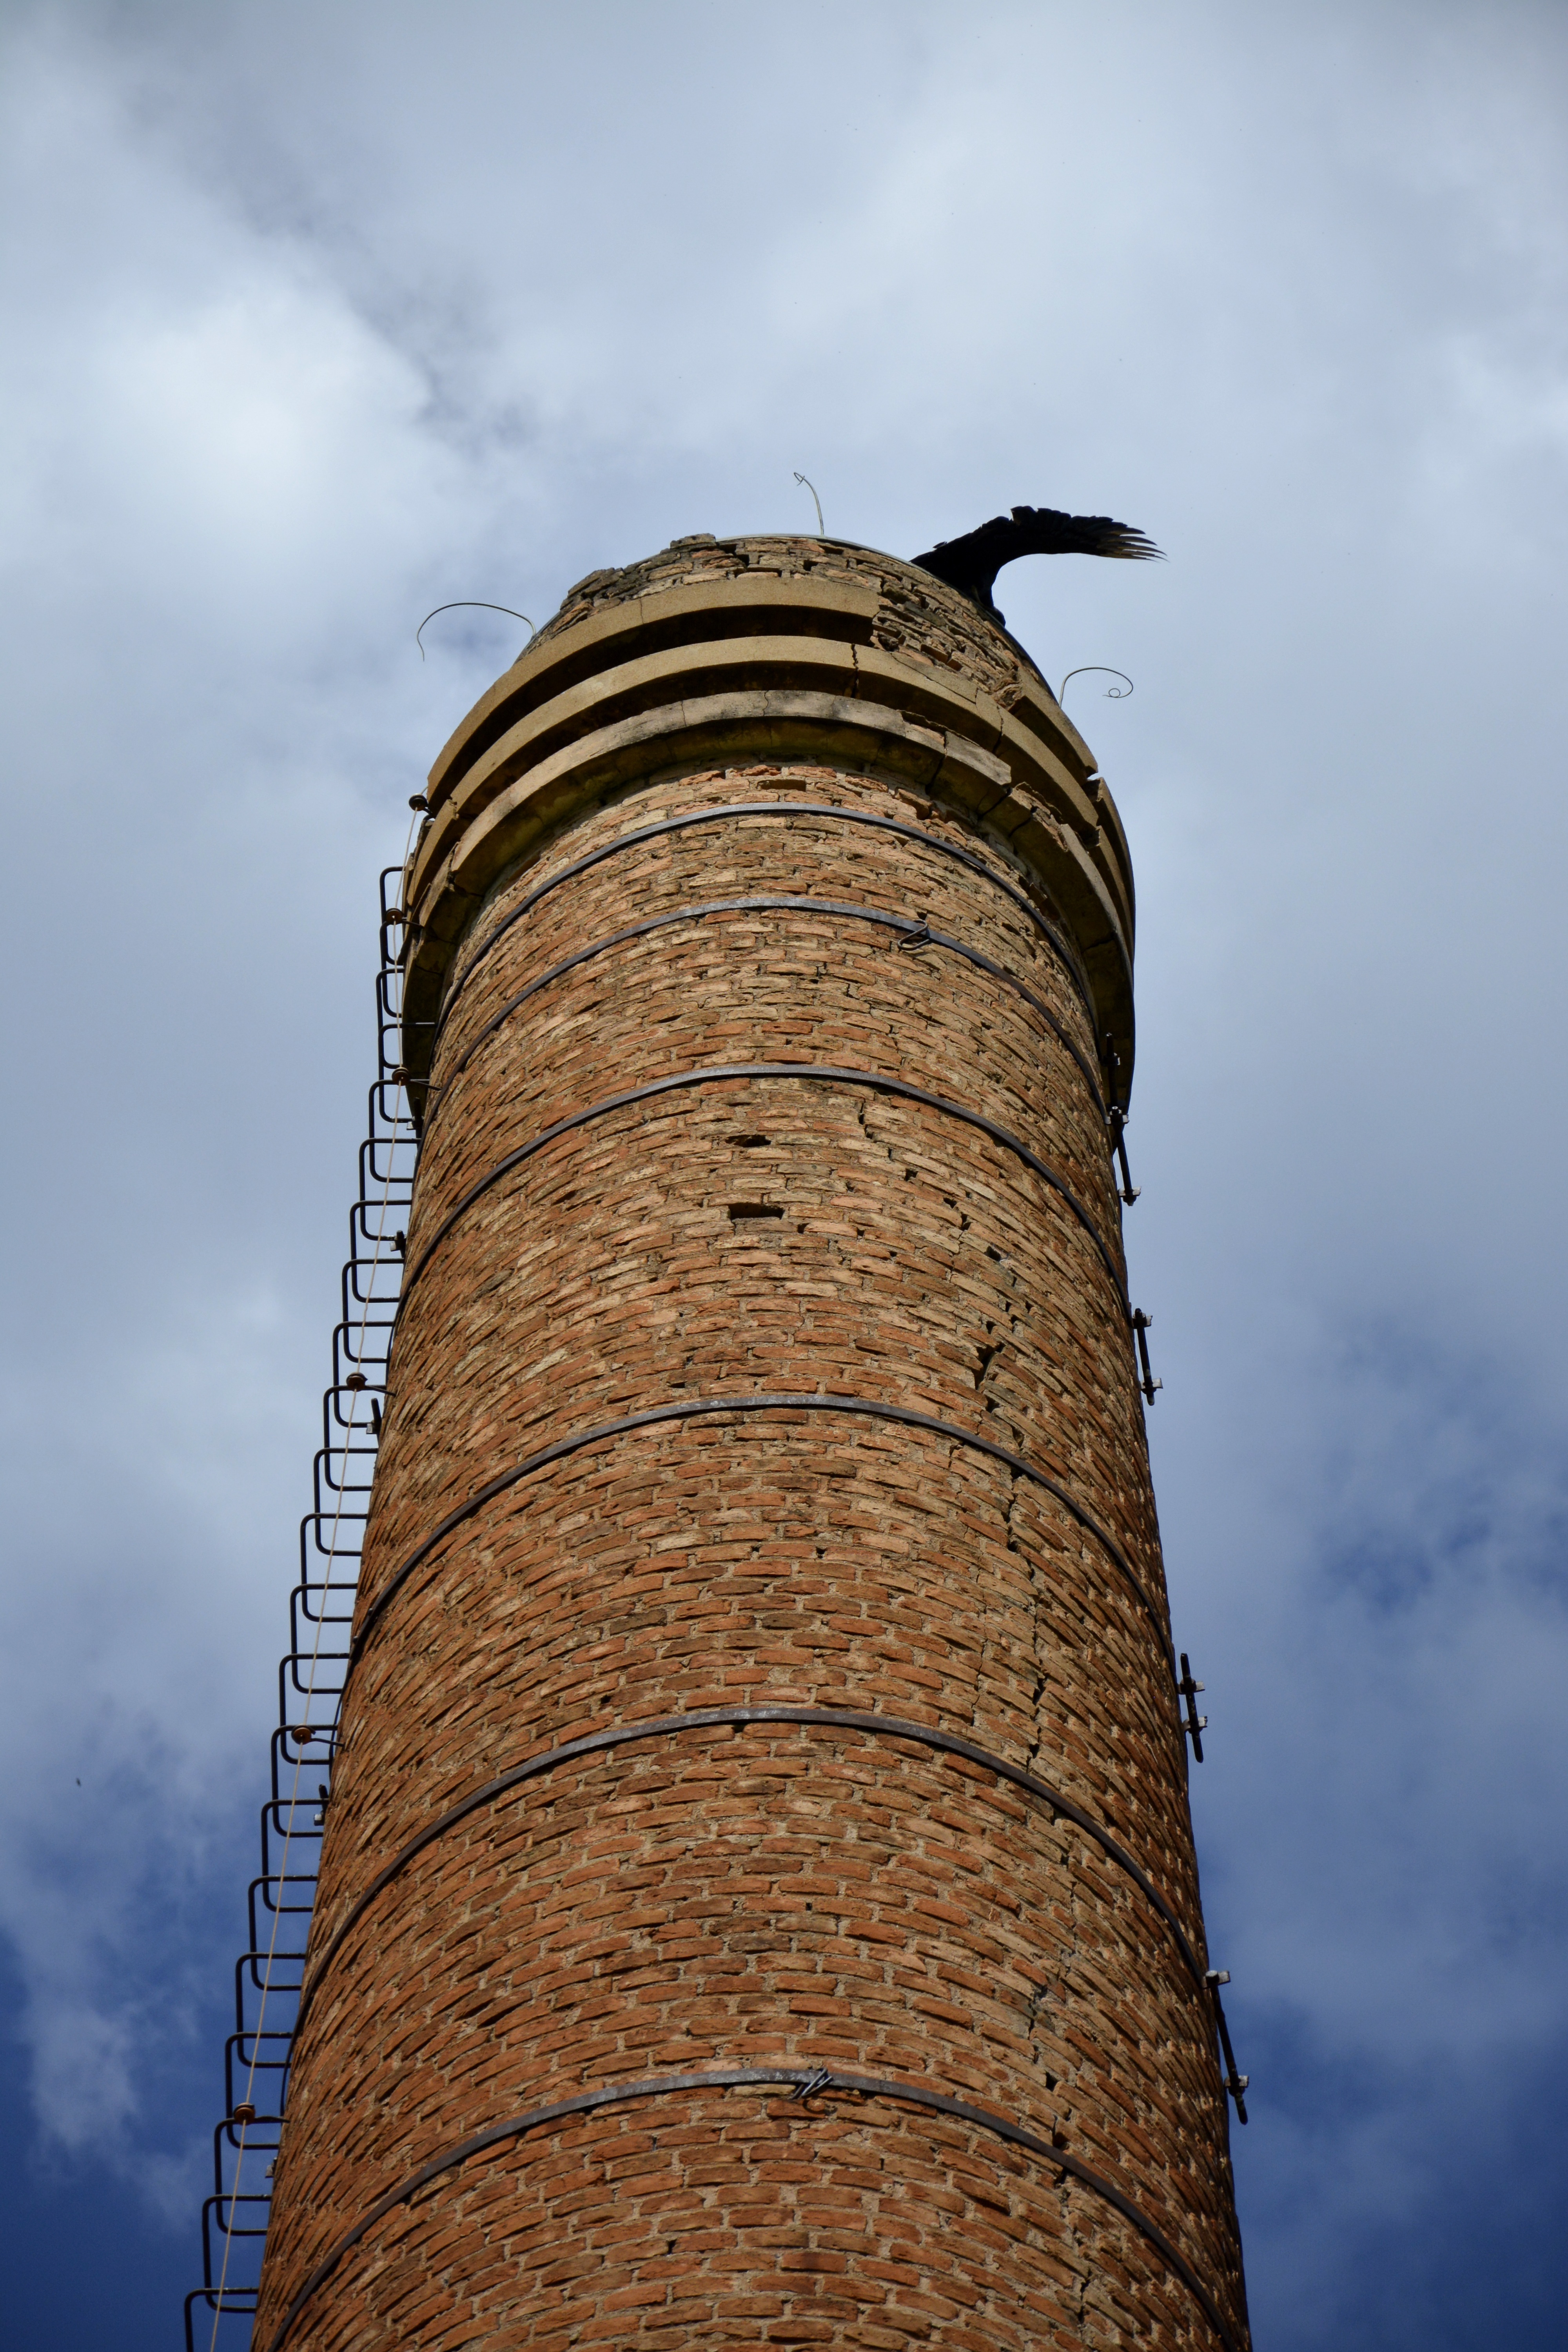
tree, sky, tower, chimney, abandoned, blue, fear, spire, steeple, man made object, woody plant